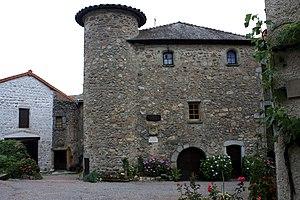
Le Crozet dans le département français de la Loire
Cet article recense les monuments historiques de la Loire, en France.
Jean Papon de Saint-Neurchi, est un jurisconsulte et un écrivain français, né à Montbrison dans le Forez.
Le Crozet est une commune française située dans le département de la Loire en région Auvergne-Rhône-Alpes.